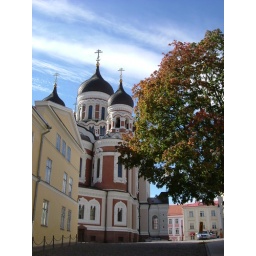
Wonderful shot by matz: great blue sky, tree and that russian-style church. Just a short way from Helsinki!!